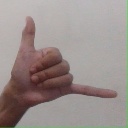
अक्षर: द